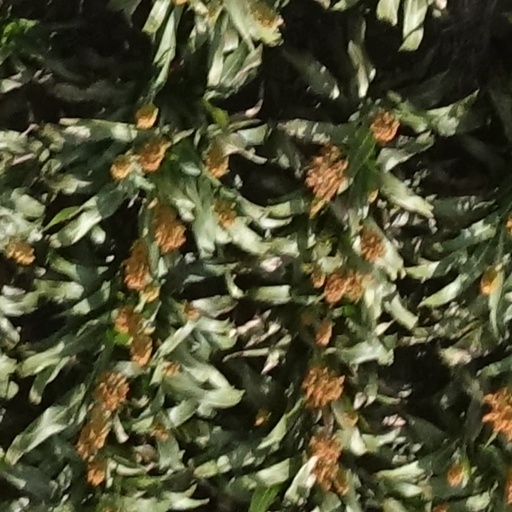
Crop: sorghum